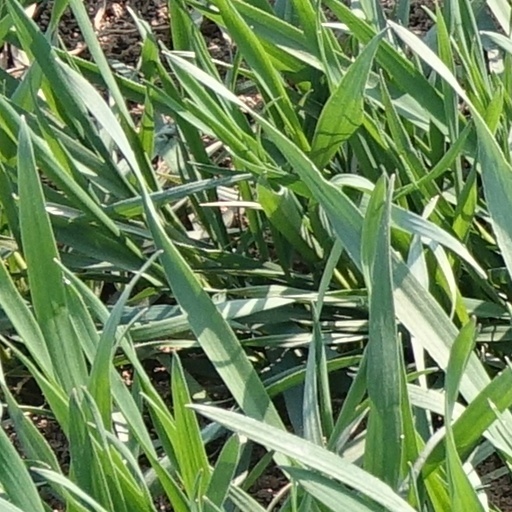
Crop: wheat